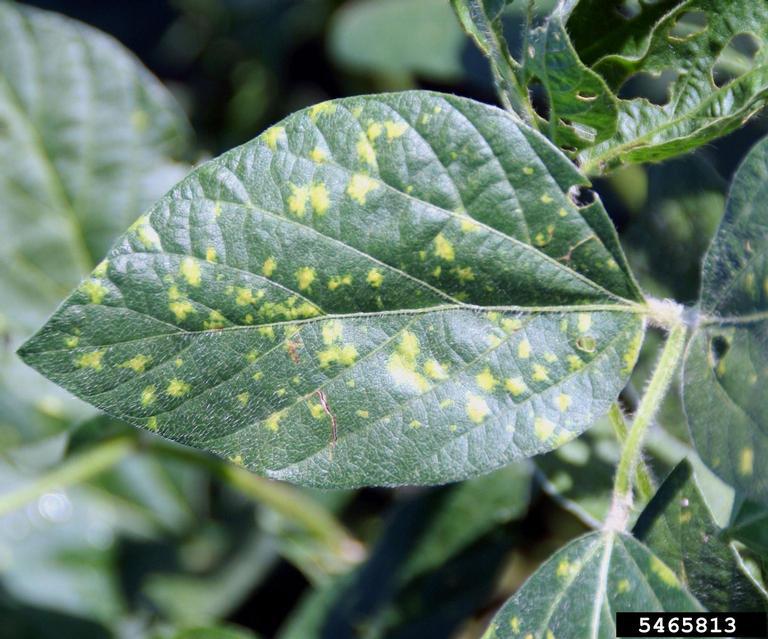
Plant: Soybean
Disease: soybean downy mildew